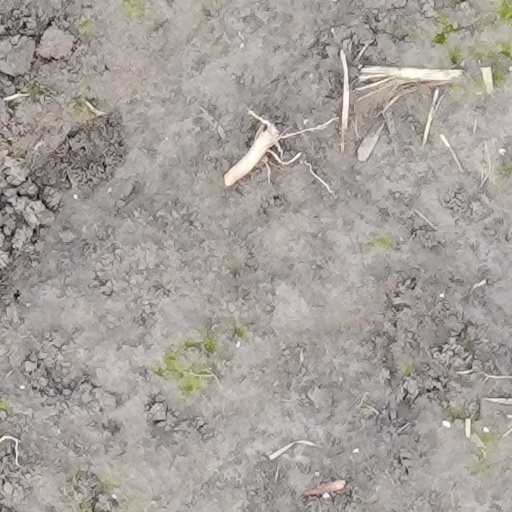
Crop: wheat